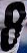
Number: 8